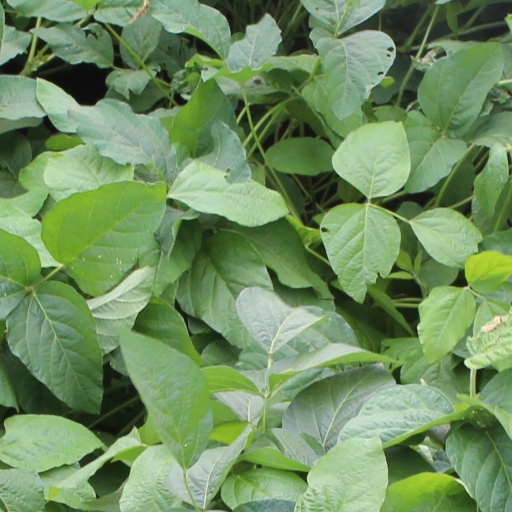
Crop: soybean